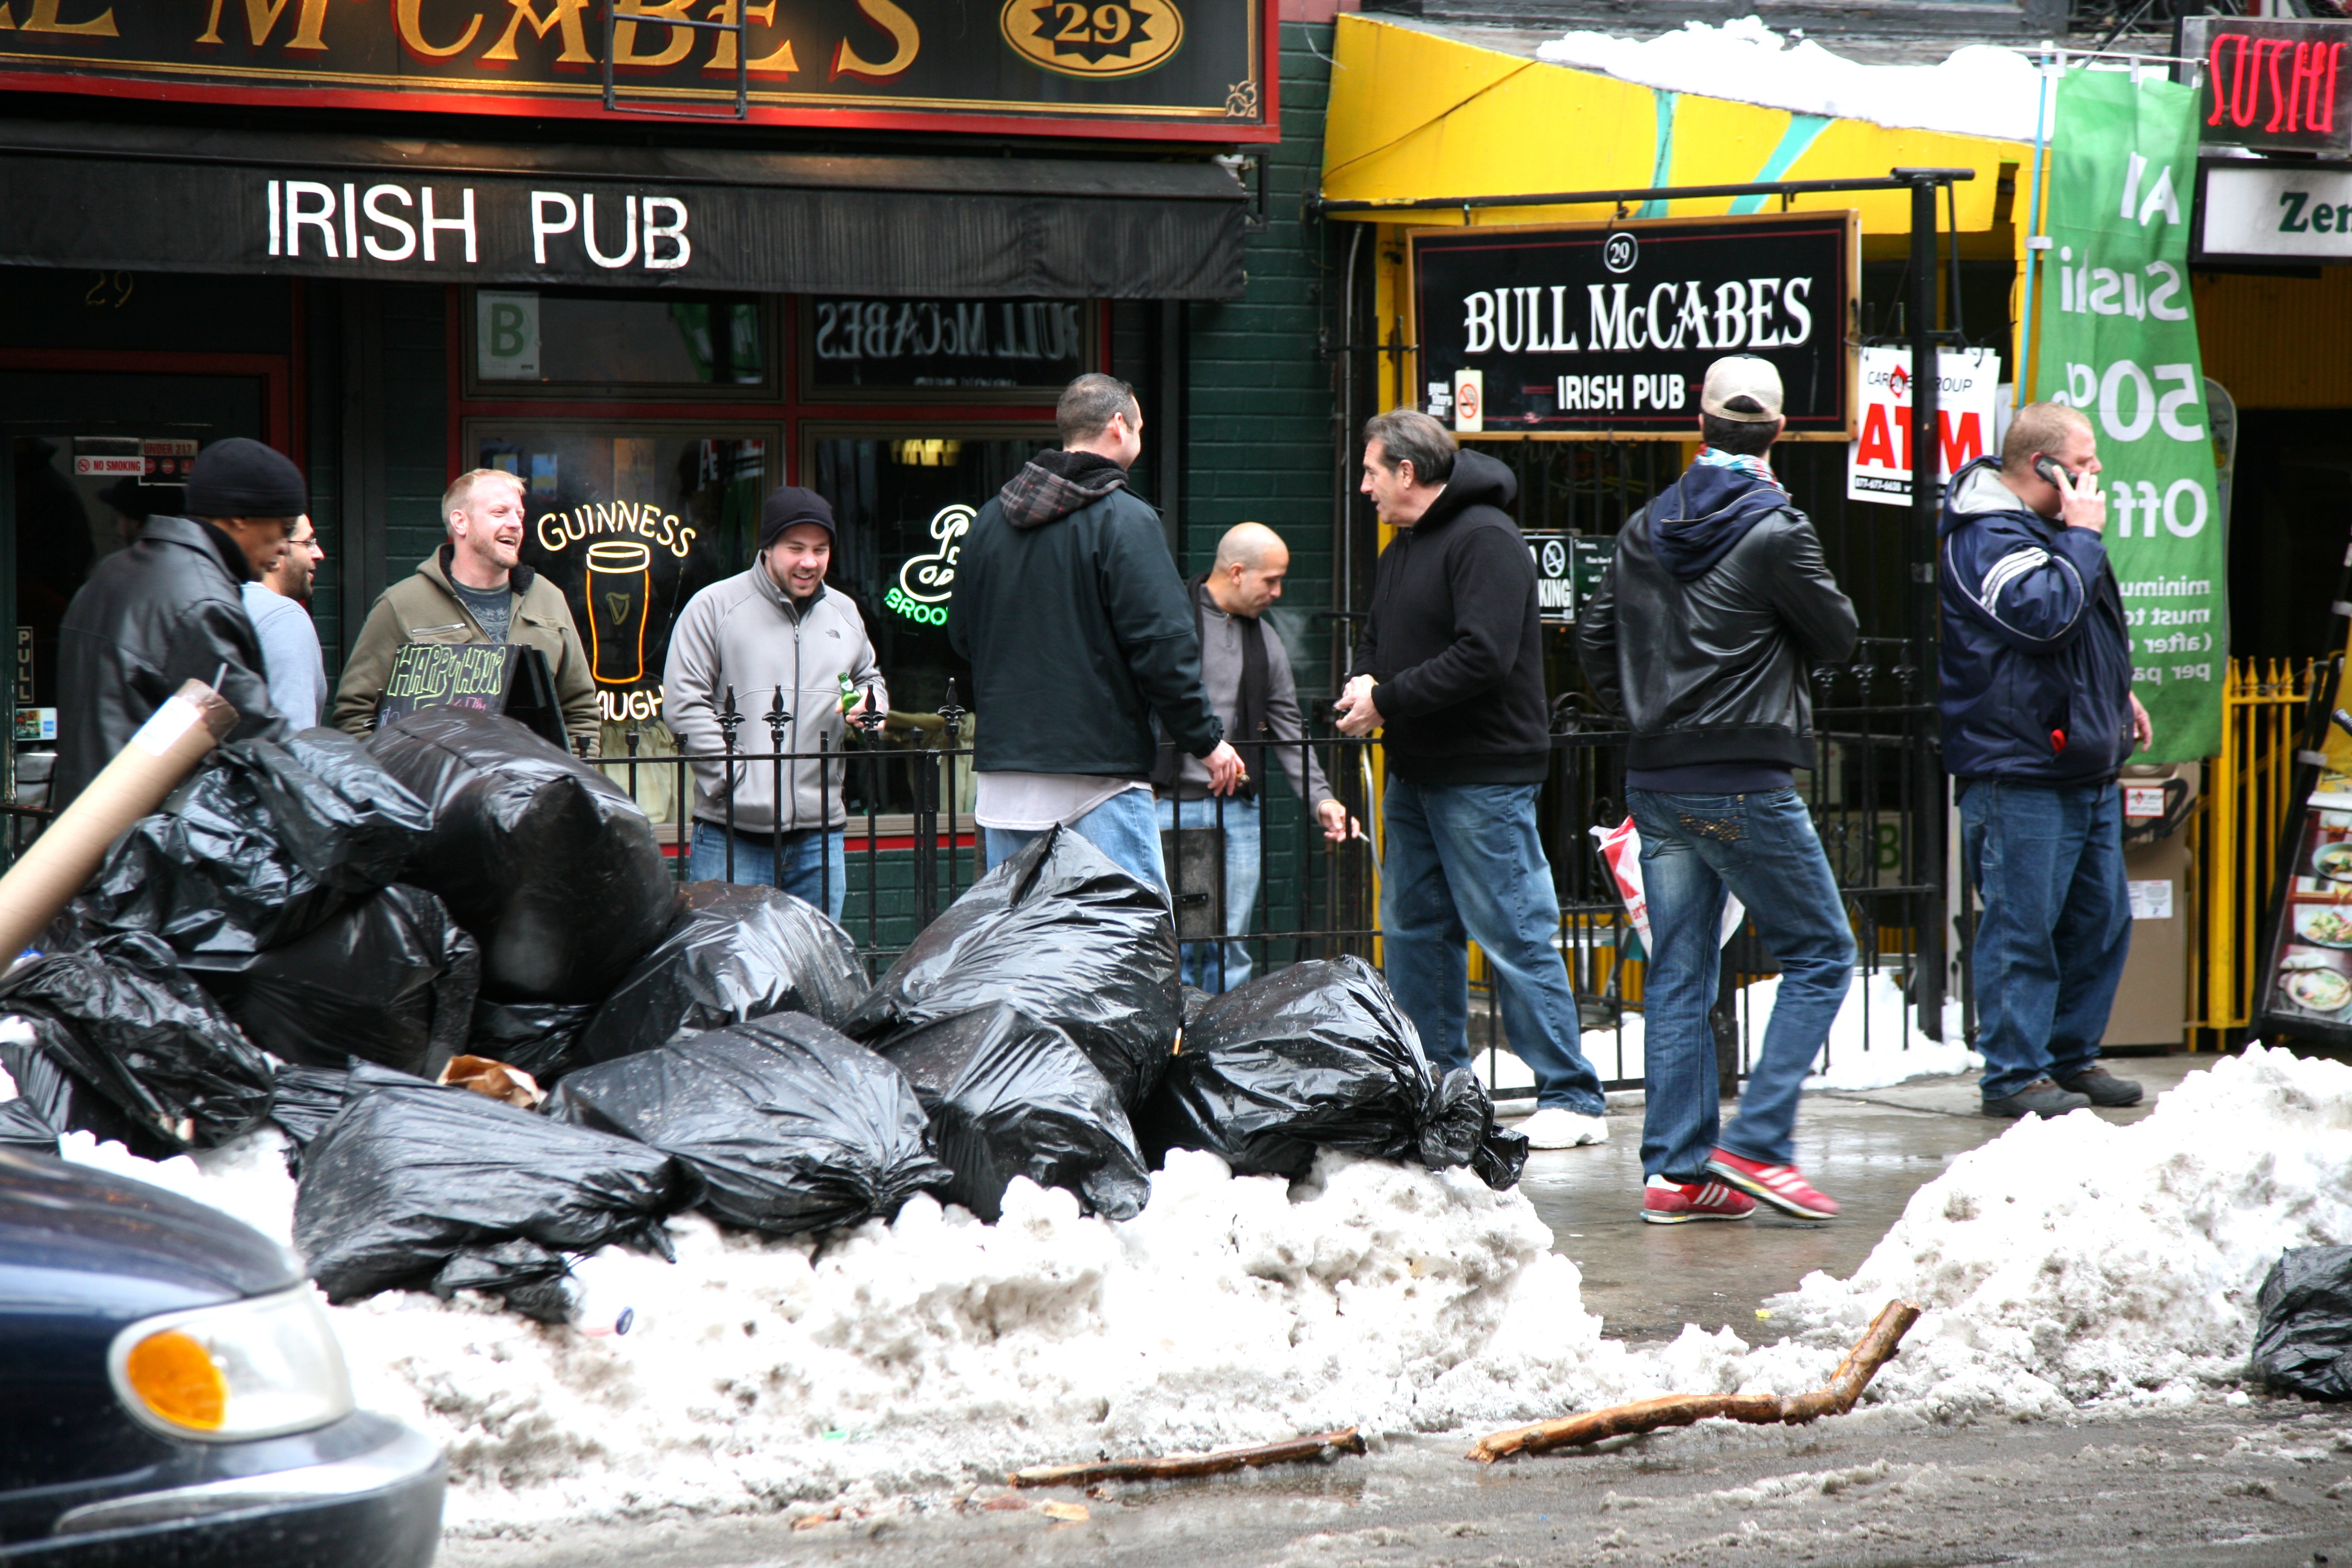
pedestrian, manhattan, nyc, newyork, newyorkcity, ny, demonstration, protest, eastvillage